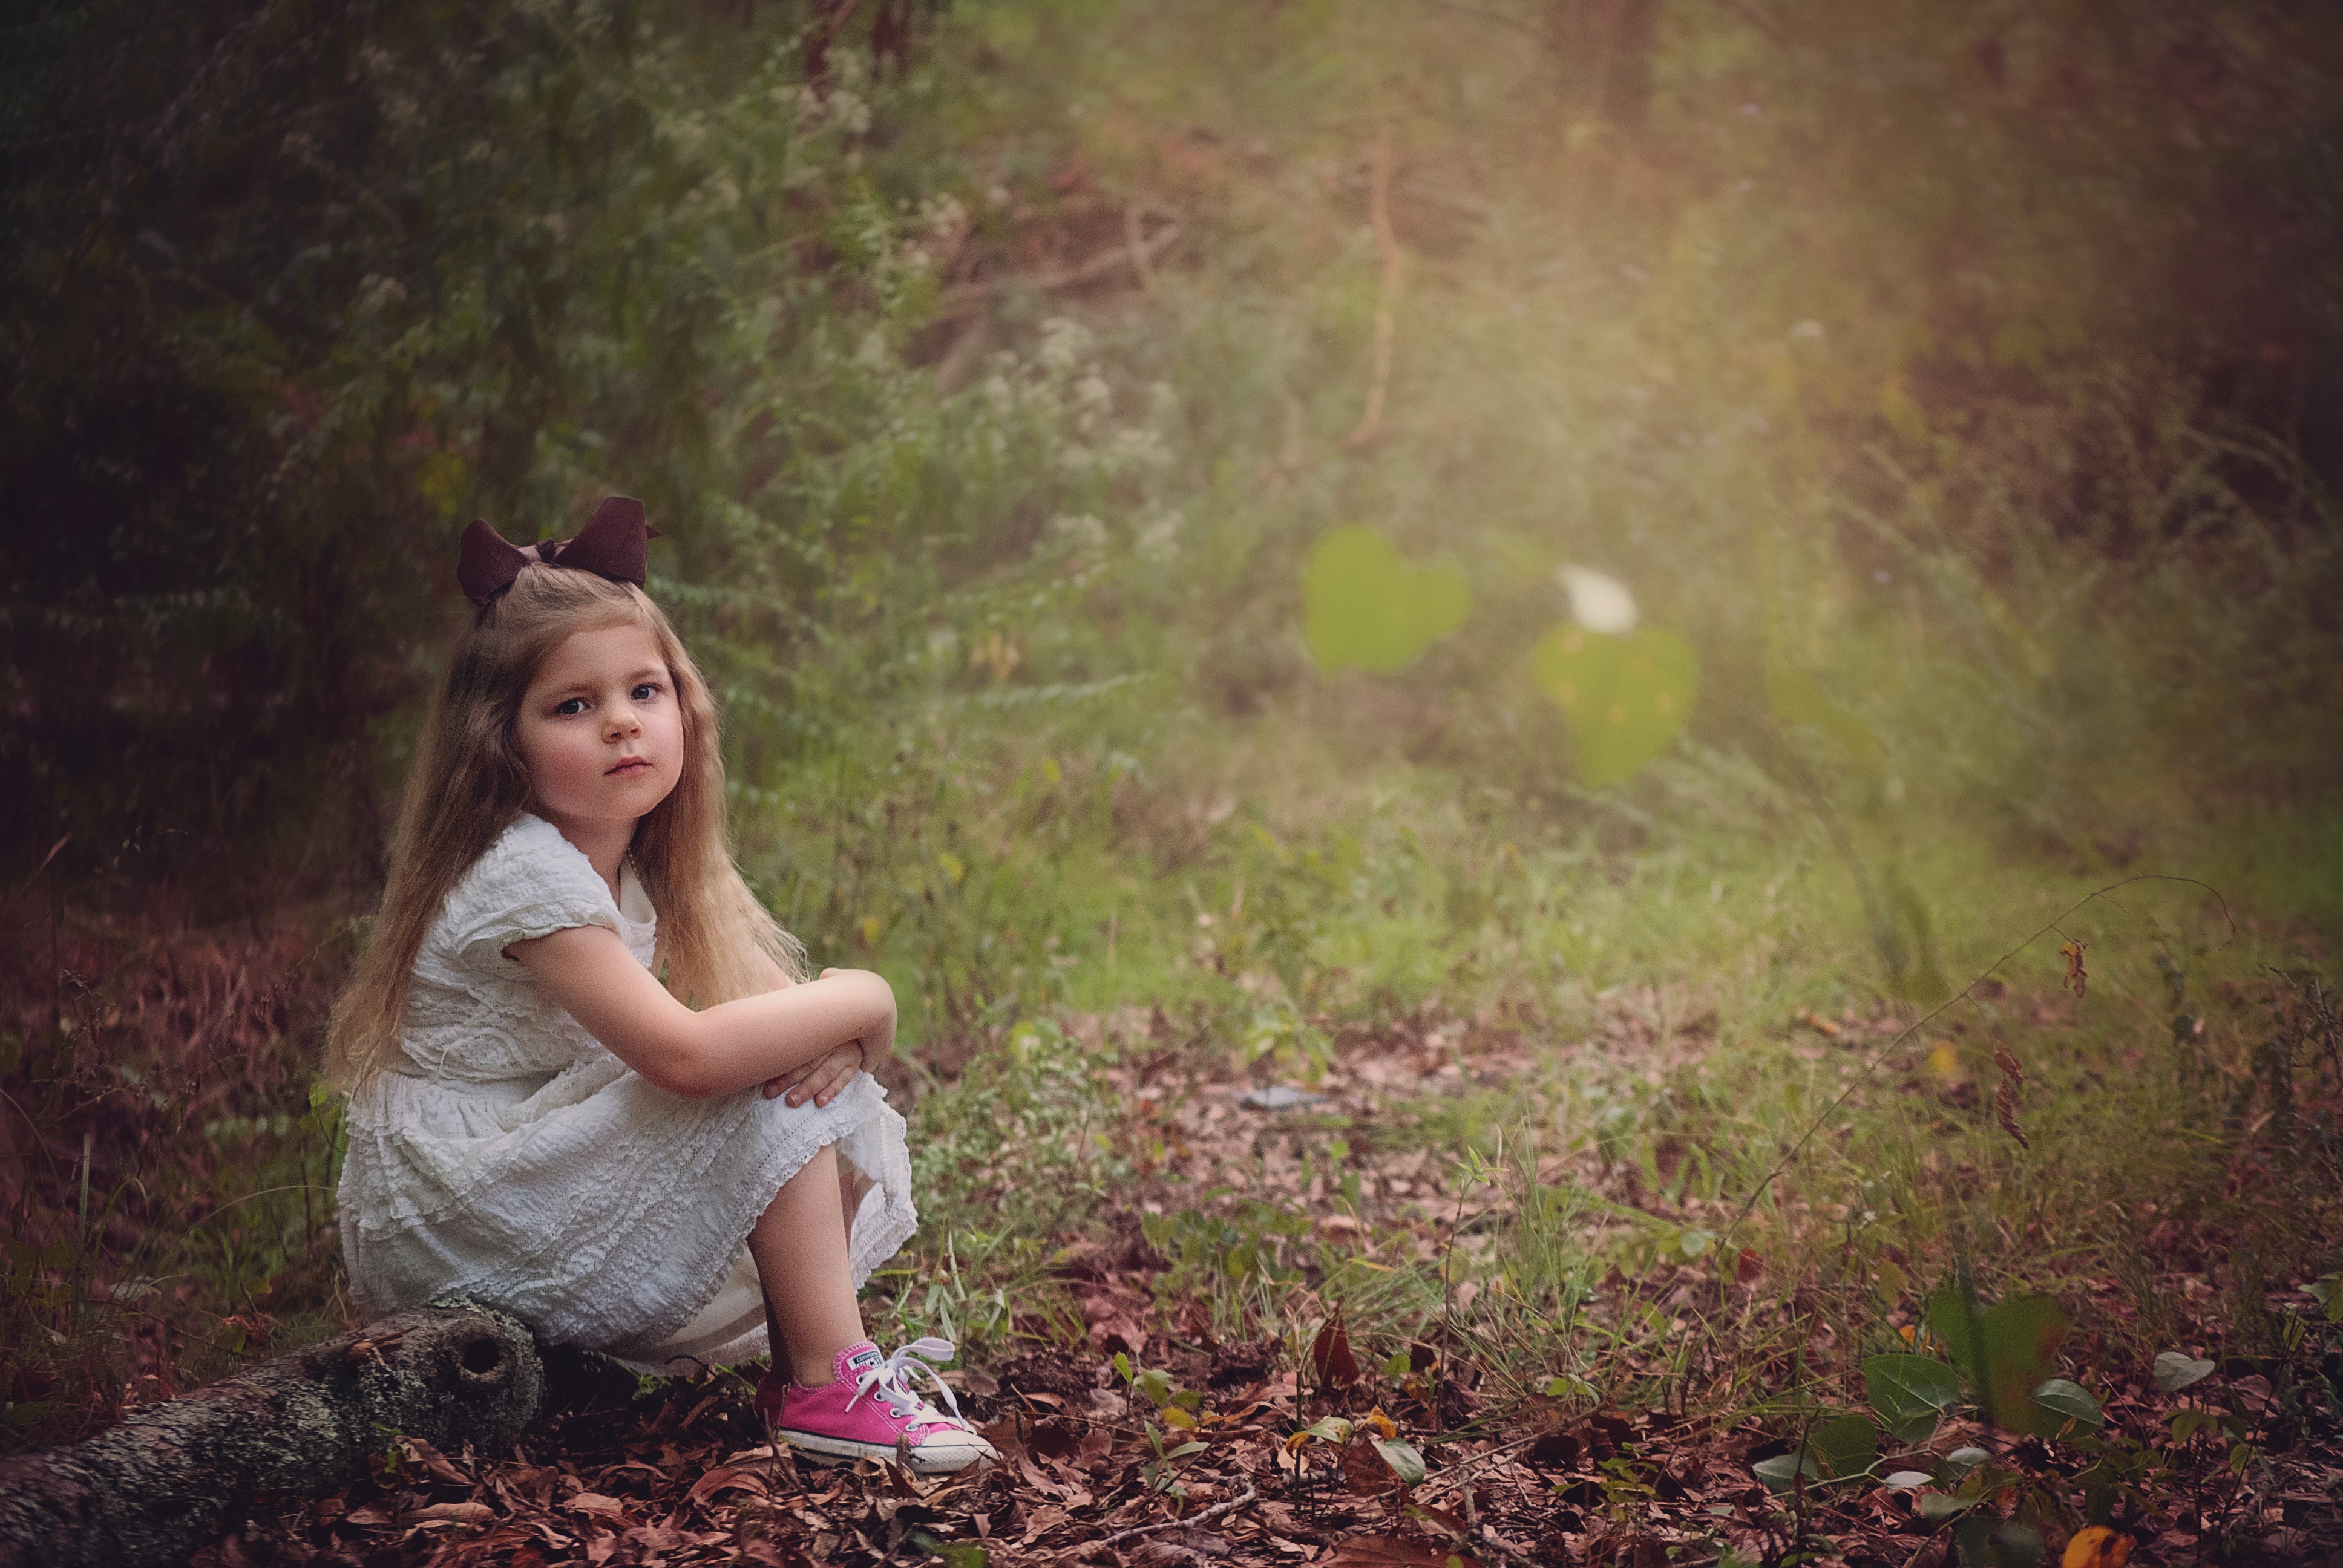
tree, nature, forest, grass, plant, girl, hair, photography, meadow, sunlight, morning, leaf, flower, kid, cute, looking, log, portrait, young, spring, green, sitting, small, autumn, romance, child, childhood, season, preschooler, trees, woods, innocence, little, photograph, woodland, habitat, adorable, emotion, portrait photography, natural environment, woody plant